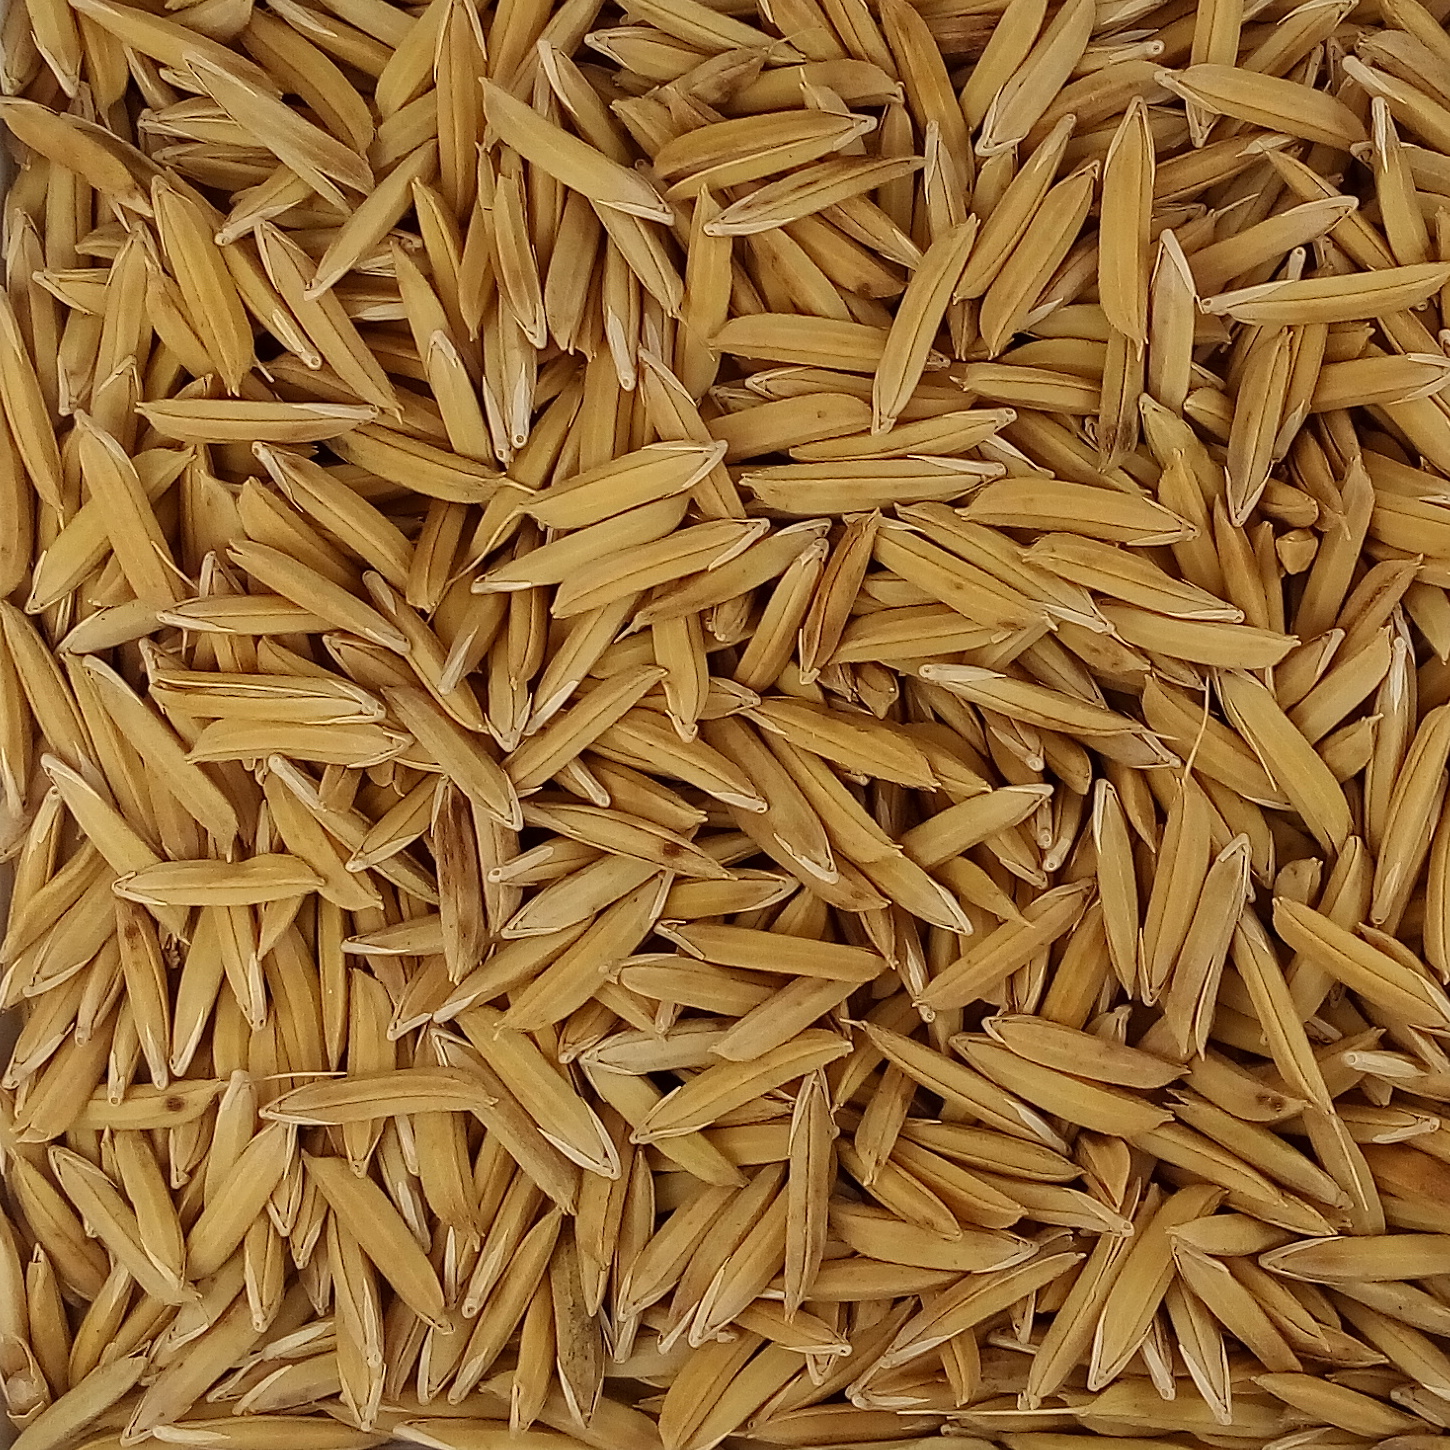
Rice seed variety: 1121